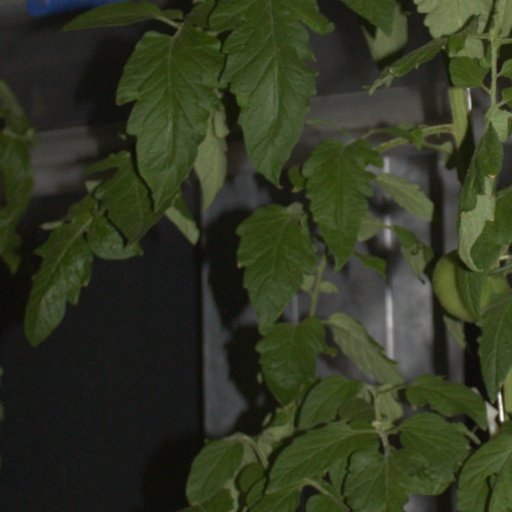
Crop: tomato